Tulista pumila

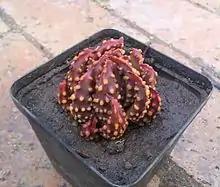
A small specimen of "Tulista pumila" in cultivation, South Africa

It is a popular plant in cultivation, though it can be slow-growing. It is not known how long the plants live for, but some specimens have been kept in captivity for over 40 years.